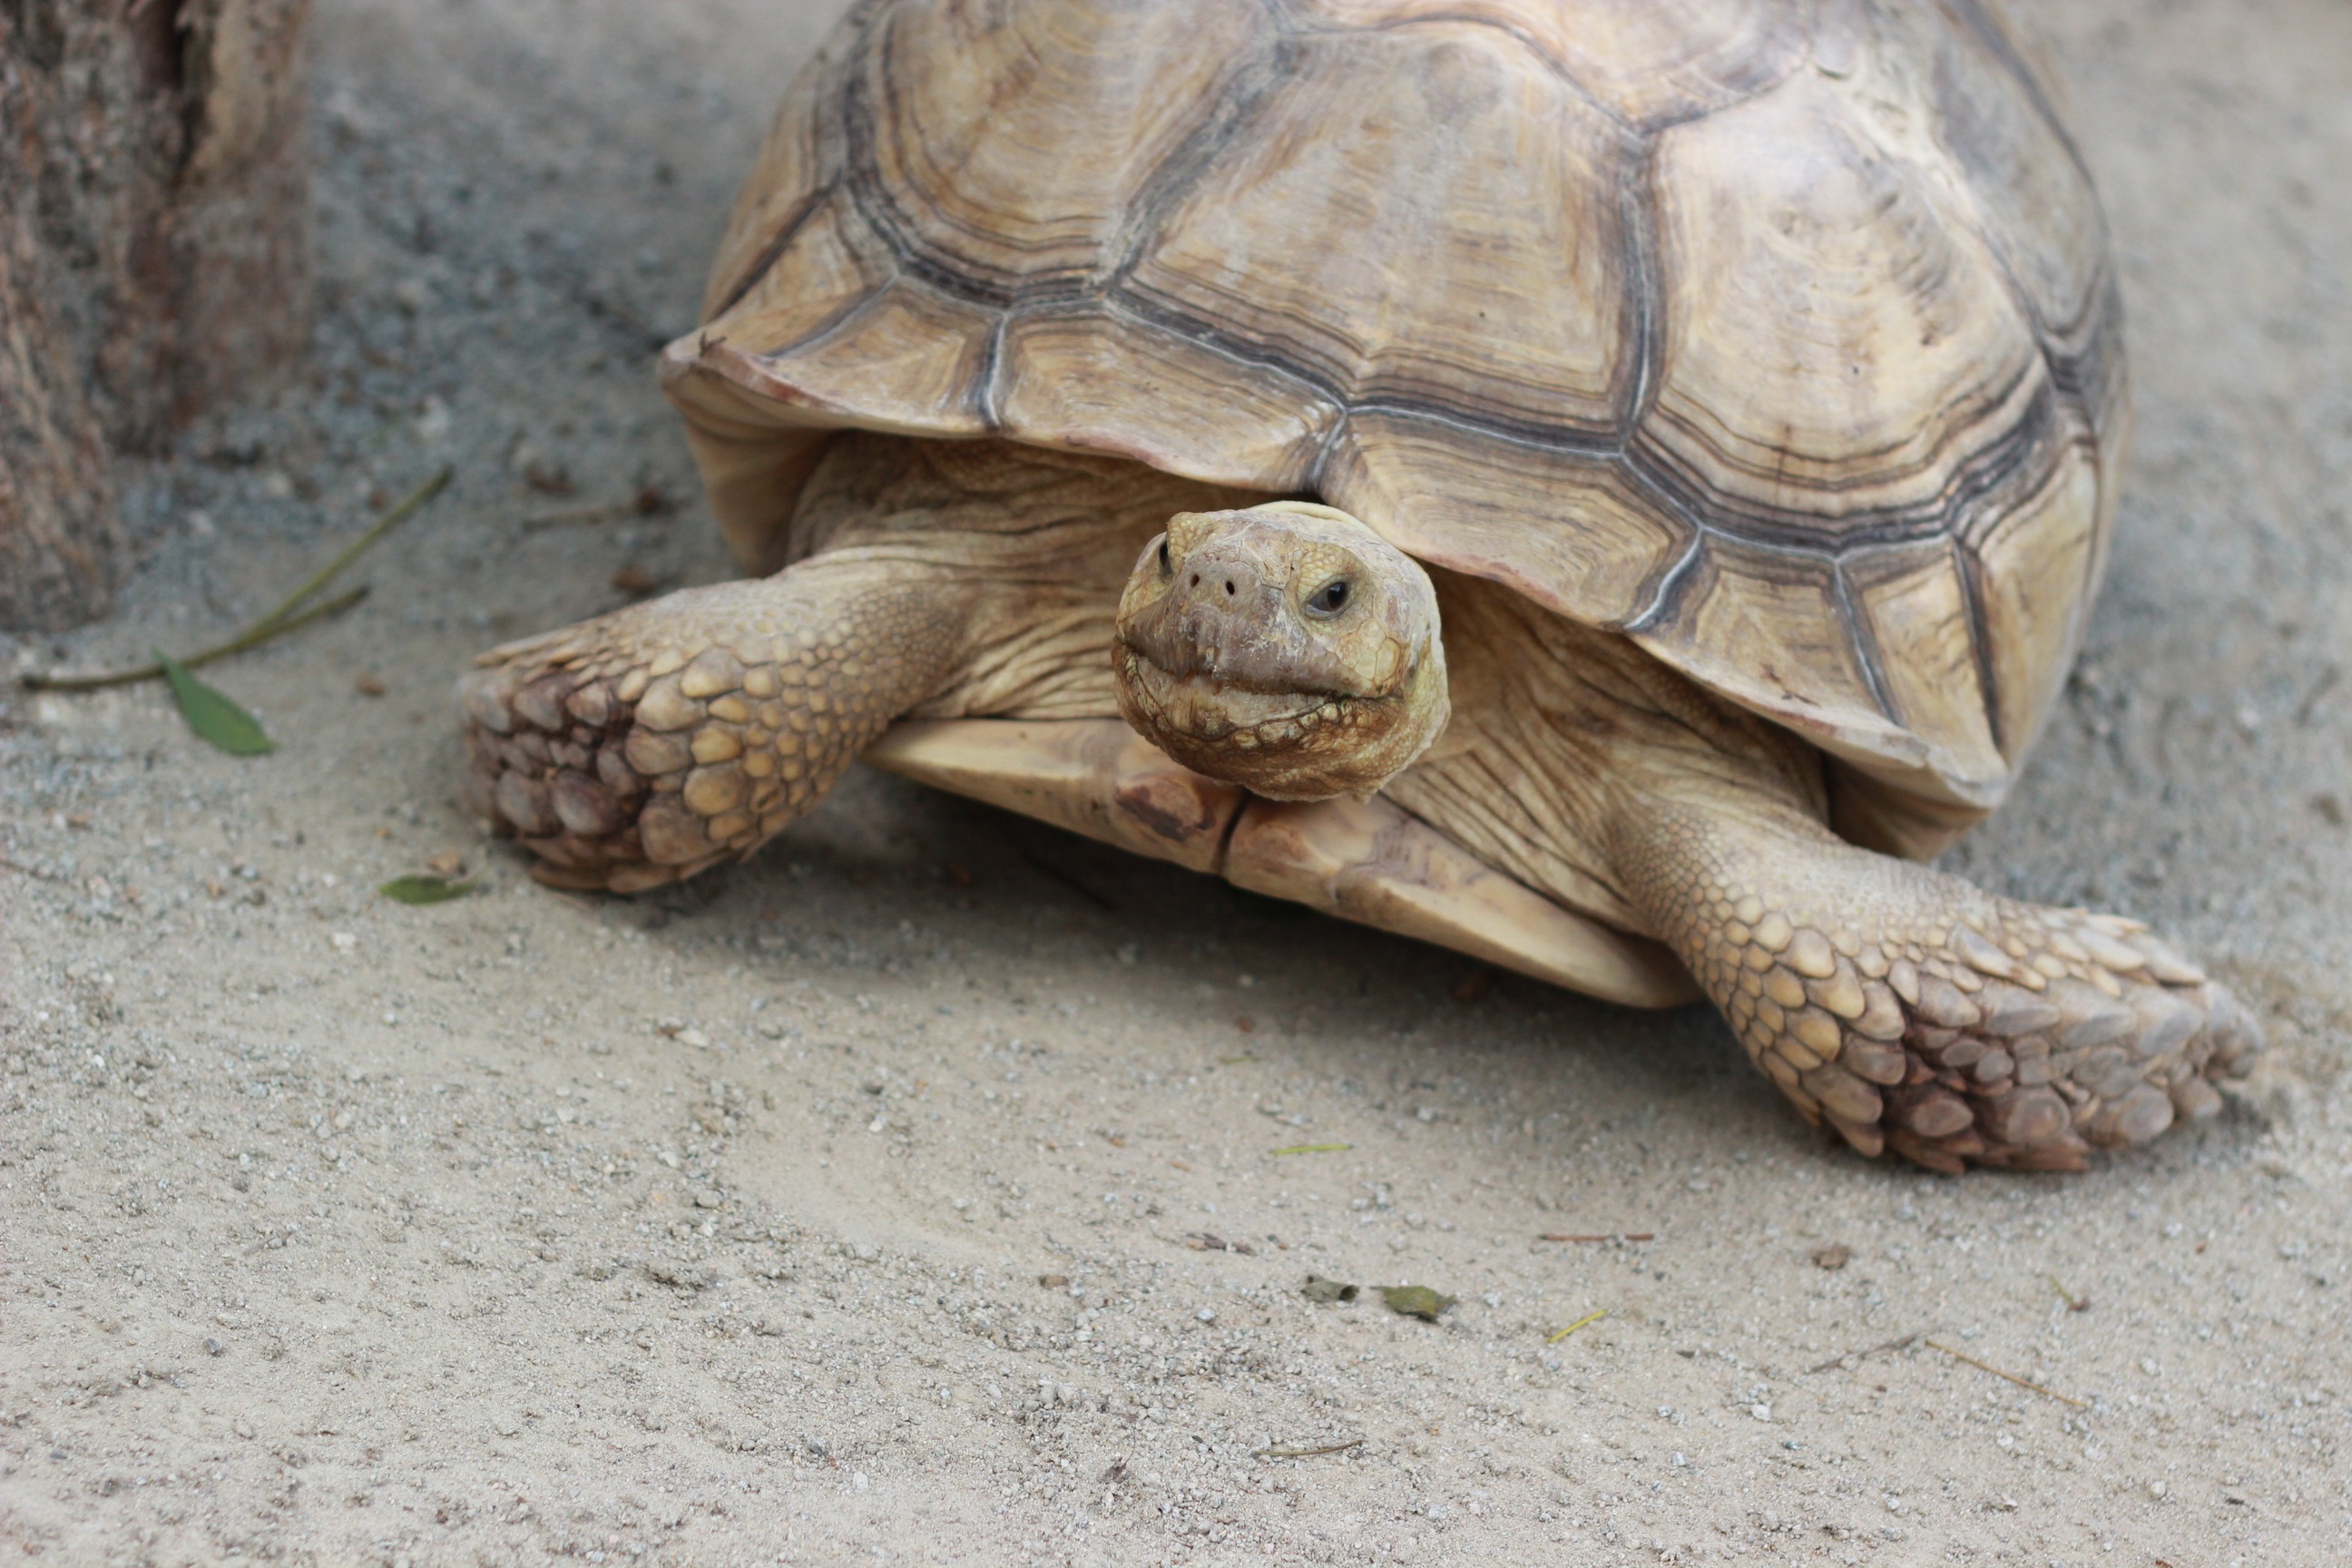
wildlife, zoo, turtle, reptile, fauna, animals, tortoise, vertebrate, emydidae